Spetsnaz

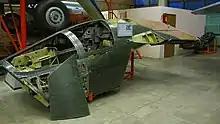
F-111 escape capsule that was shot down over Vietnam at Museum of Moscow Aviation Institute.

Some 3,300 Soviet military experts, among them spetsnaz, were sent to Southeast Asia during the Vietnam War. Within South Vietnam, rumors persisted for years that men with blue eyes were reportedly spotted doing recon missions and testing their new SVD Dragunov sniper rifles. John Stryker Meyer was with Studies and Observation Group RT Idaho and had two encounters with what they believed were spetsnaz units operating in Laos in 1968.